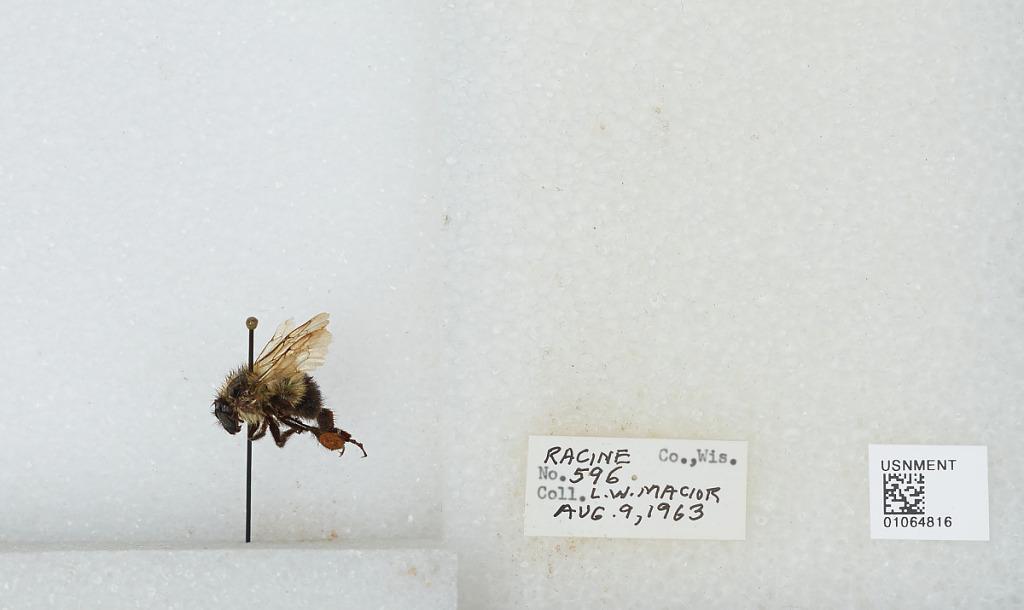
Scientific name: Bombus (Bombus) affinis Cresson
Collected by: L. Macior
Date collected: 1963-8-9
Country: United States
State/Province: Wisconsin
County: Racine
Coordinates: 42.78, -87.76